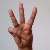
The image shows a hand gesture representing the letter 'W' in Indian Sign Language.